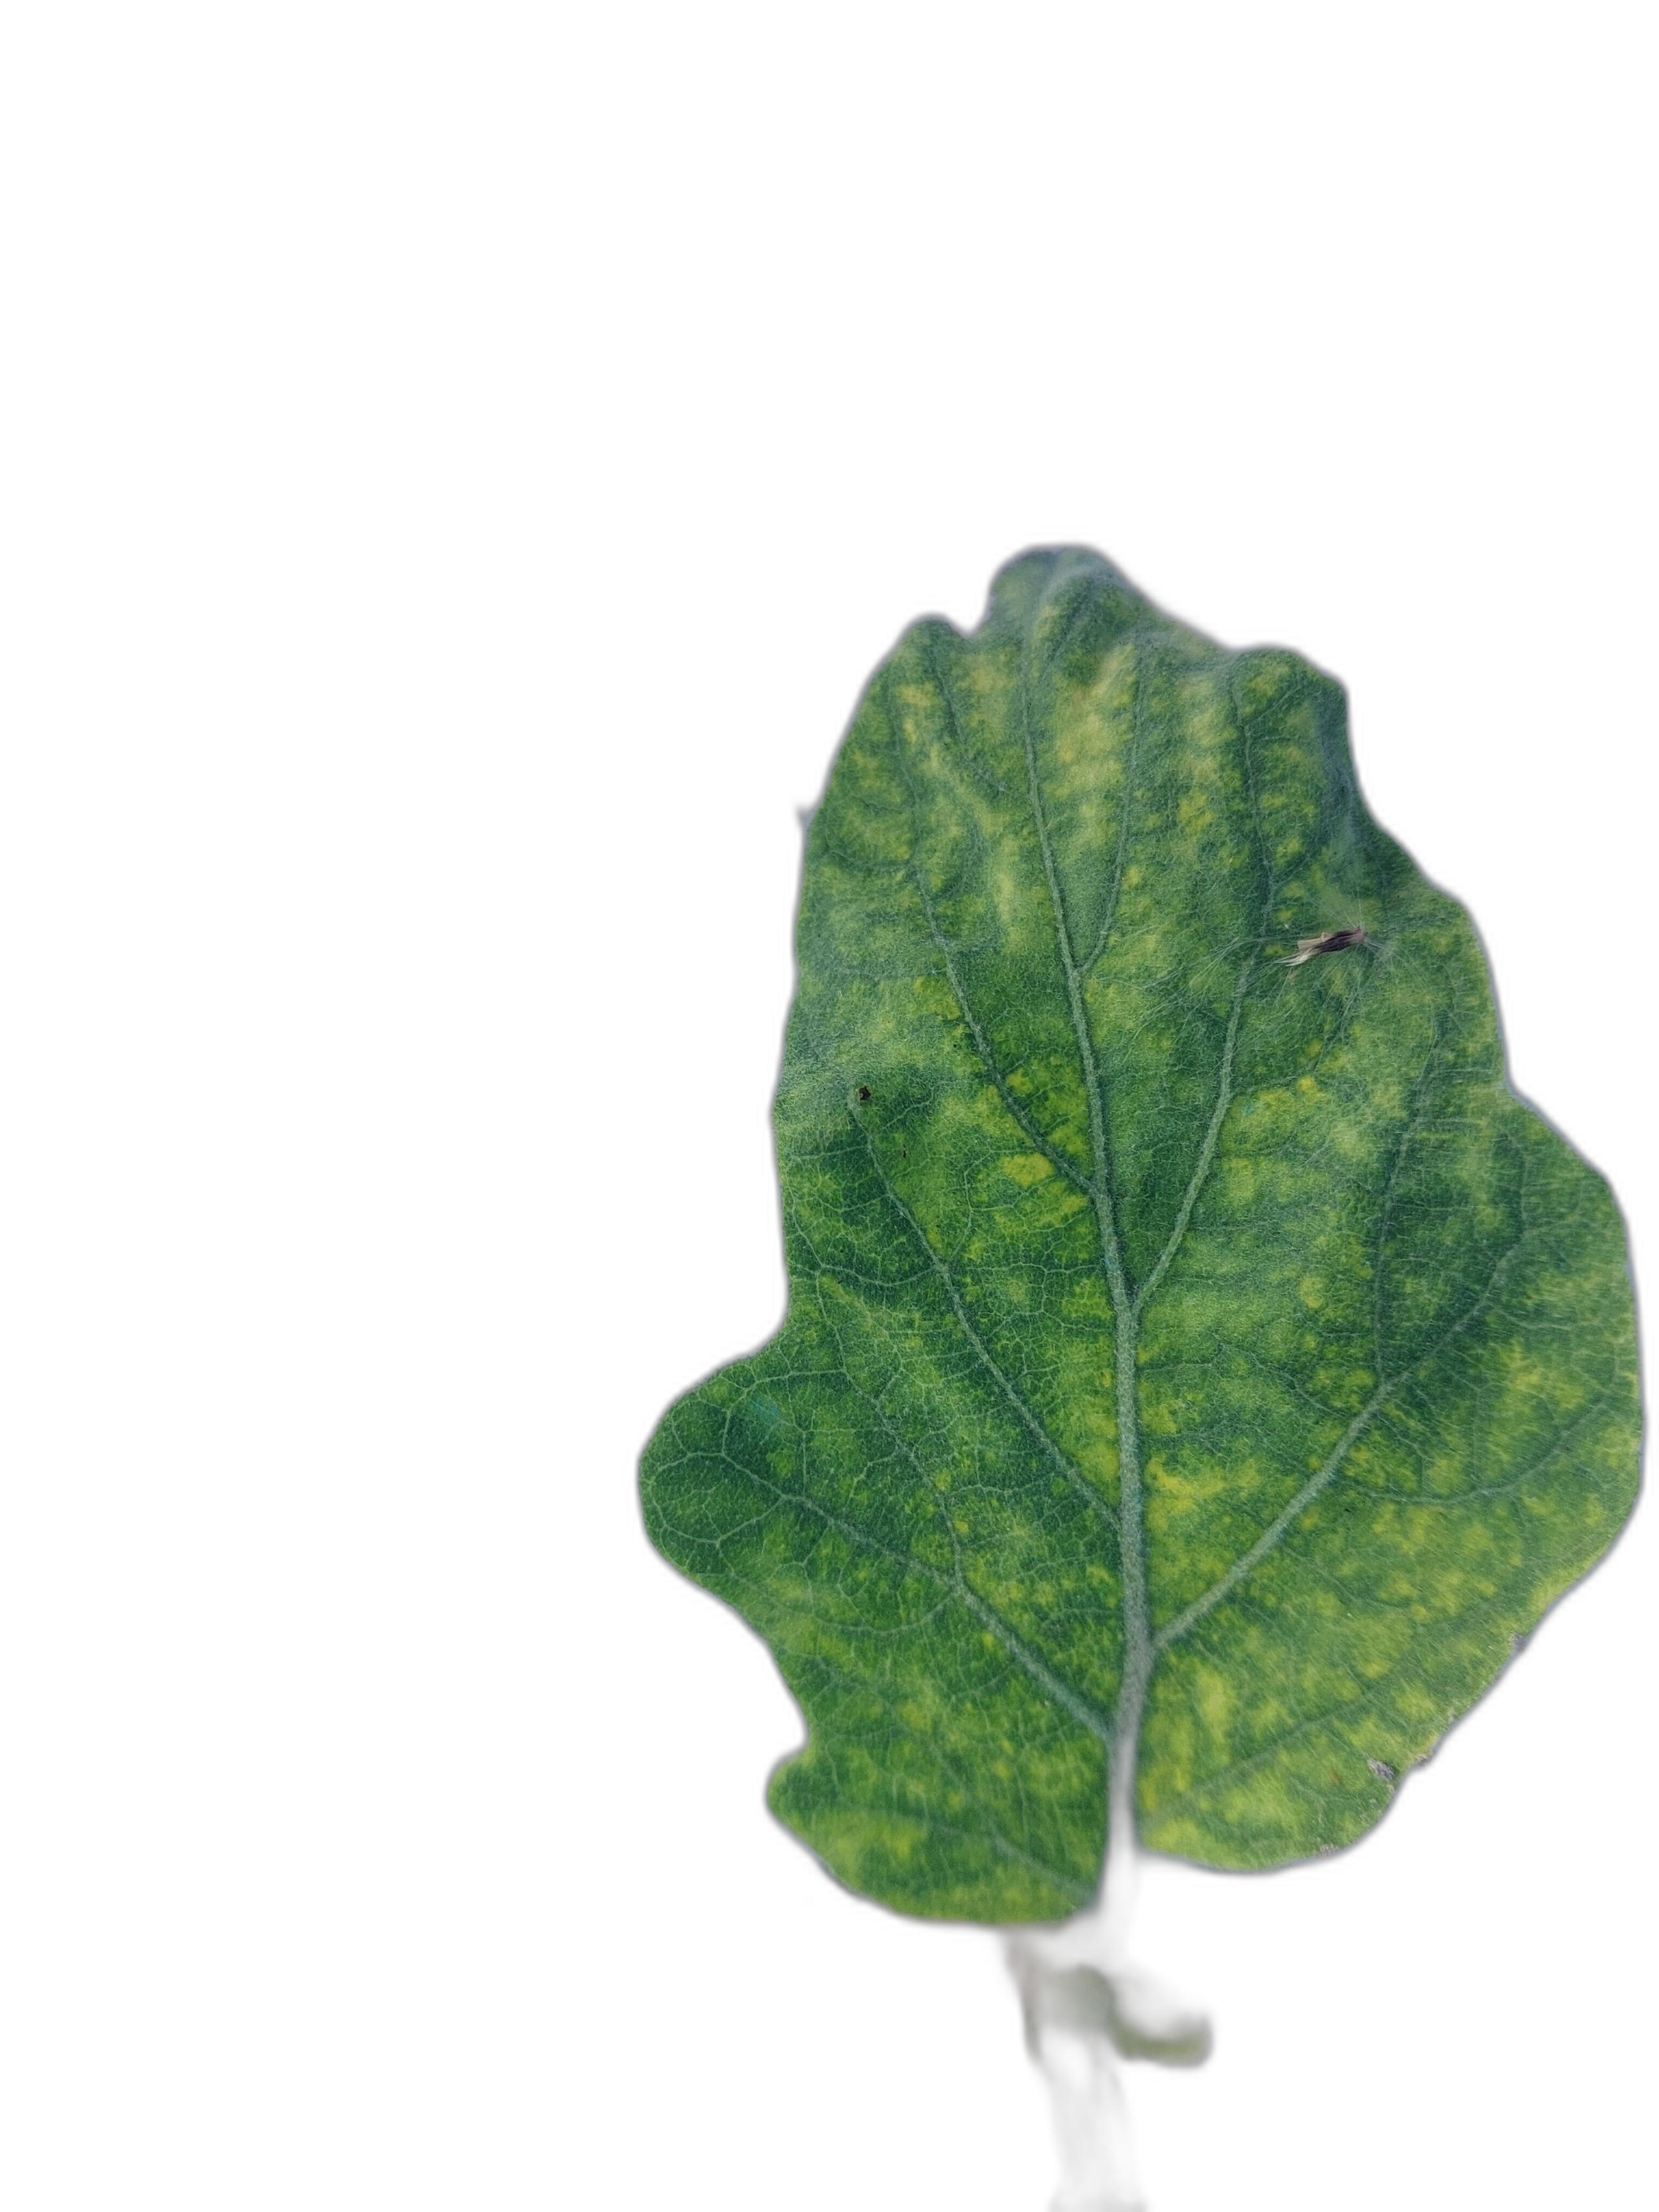
Label: Mosaic Virus Disease